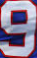
Number: 9